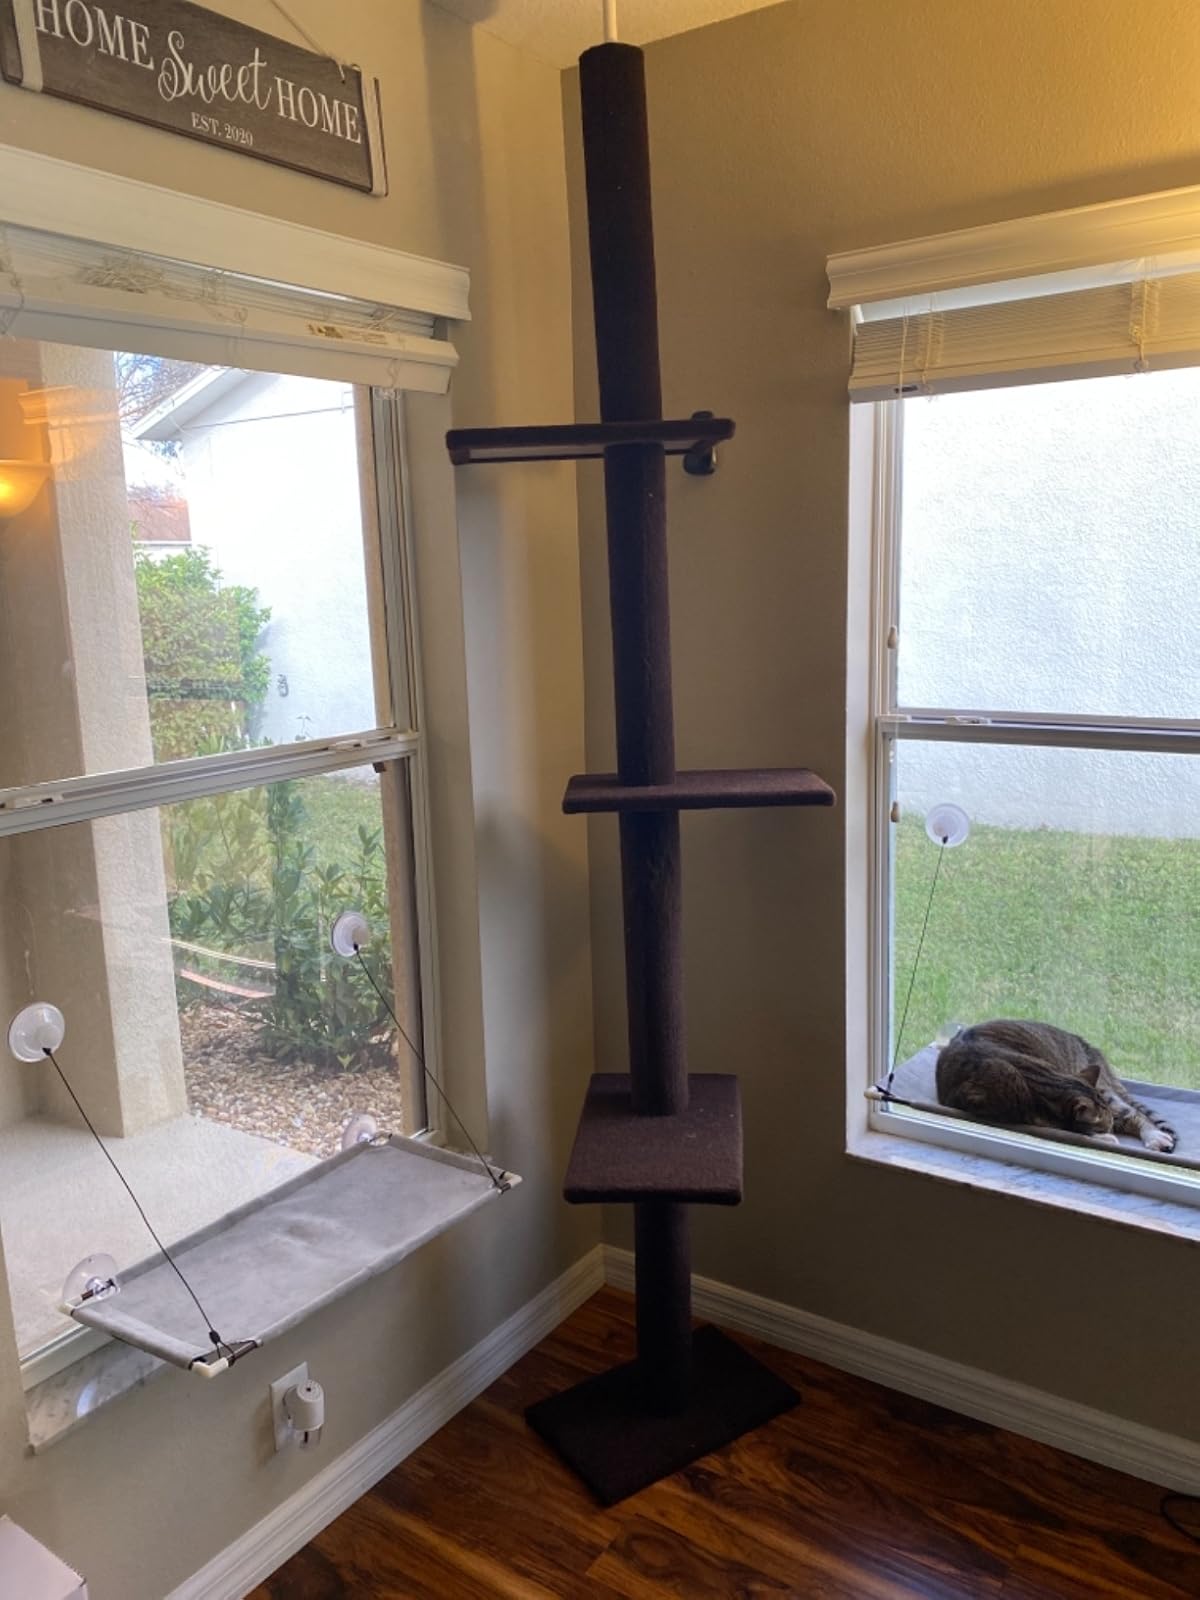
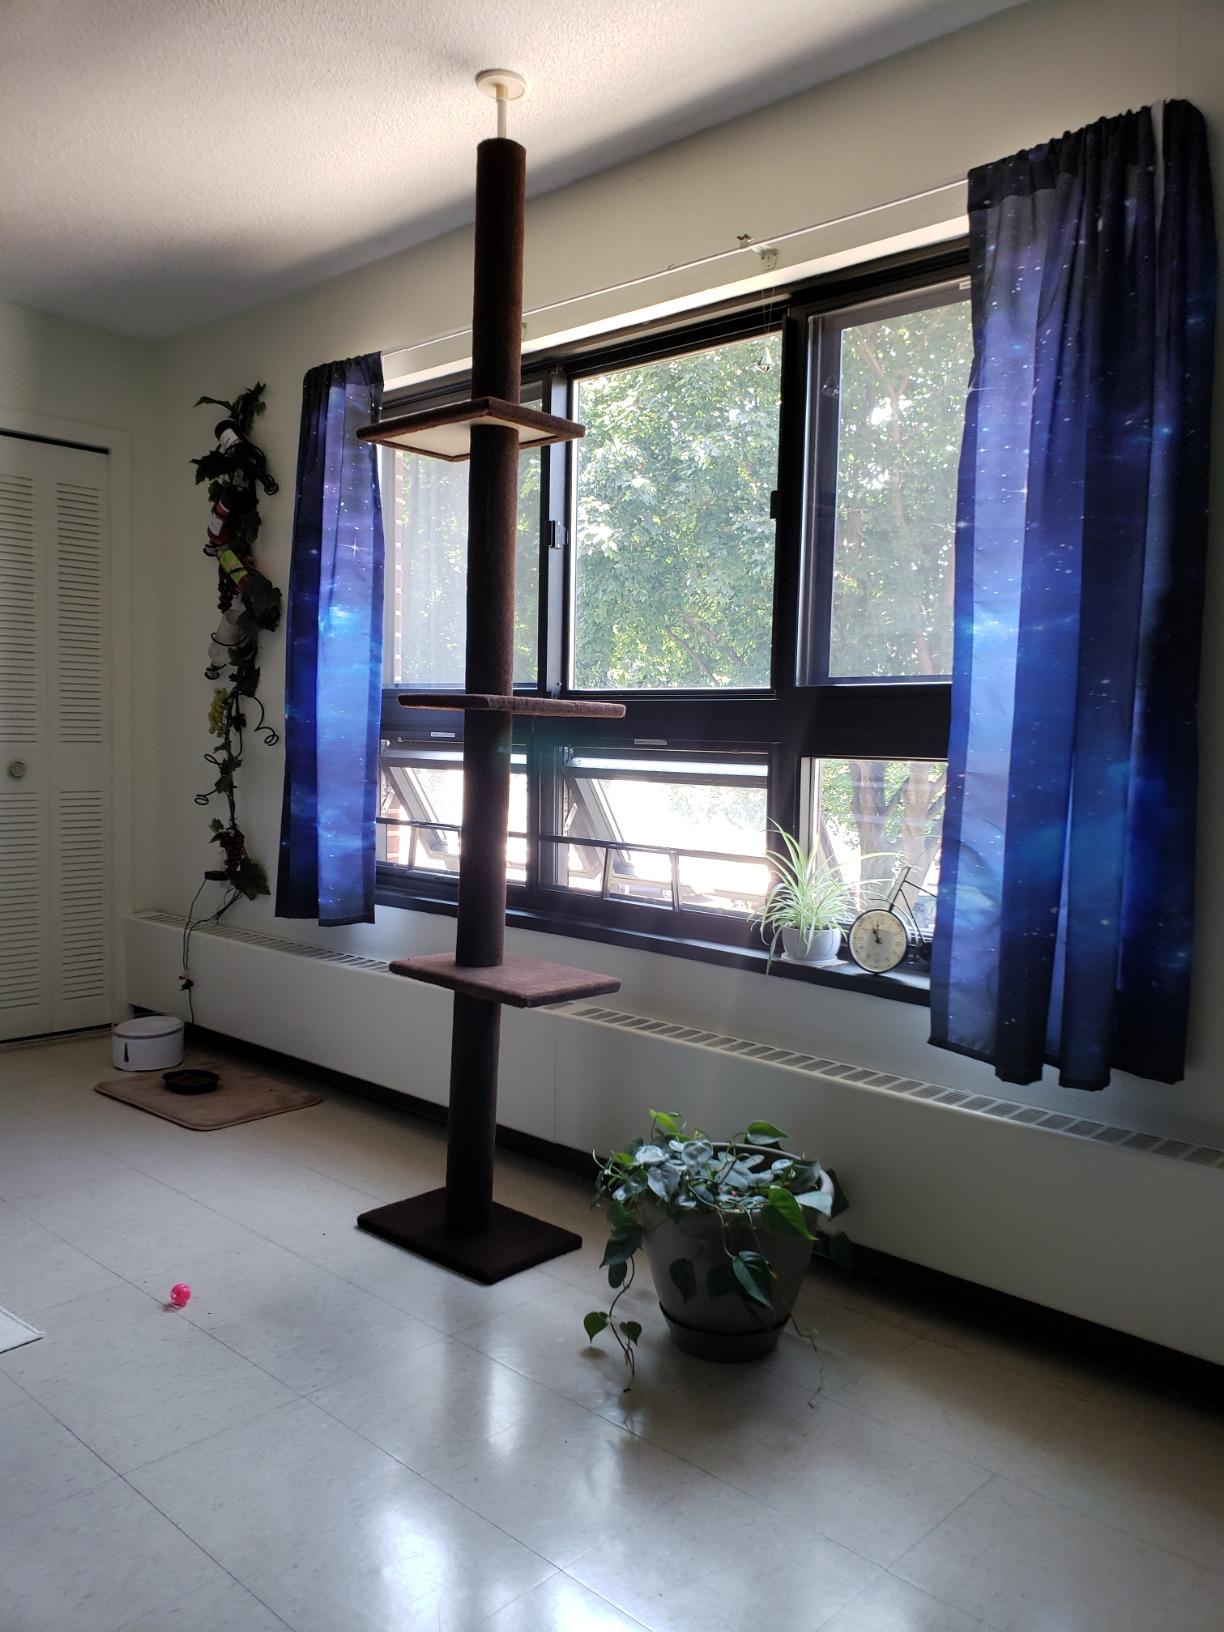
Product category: items_cat tree
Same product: yes